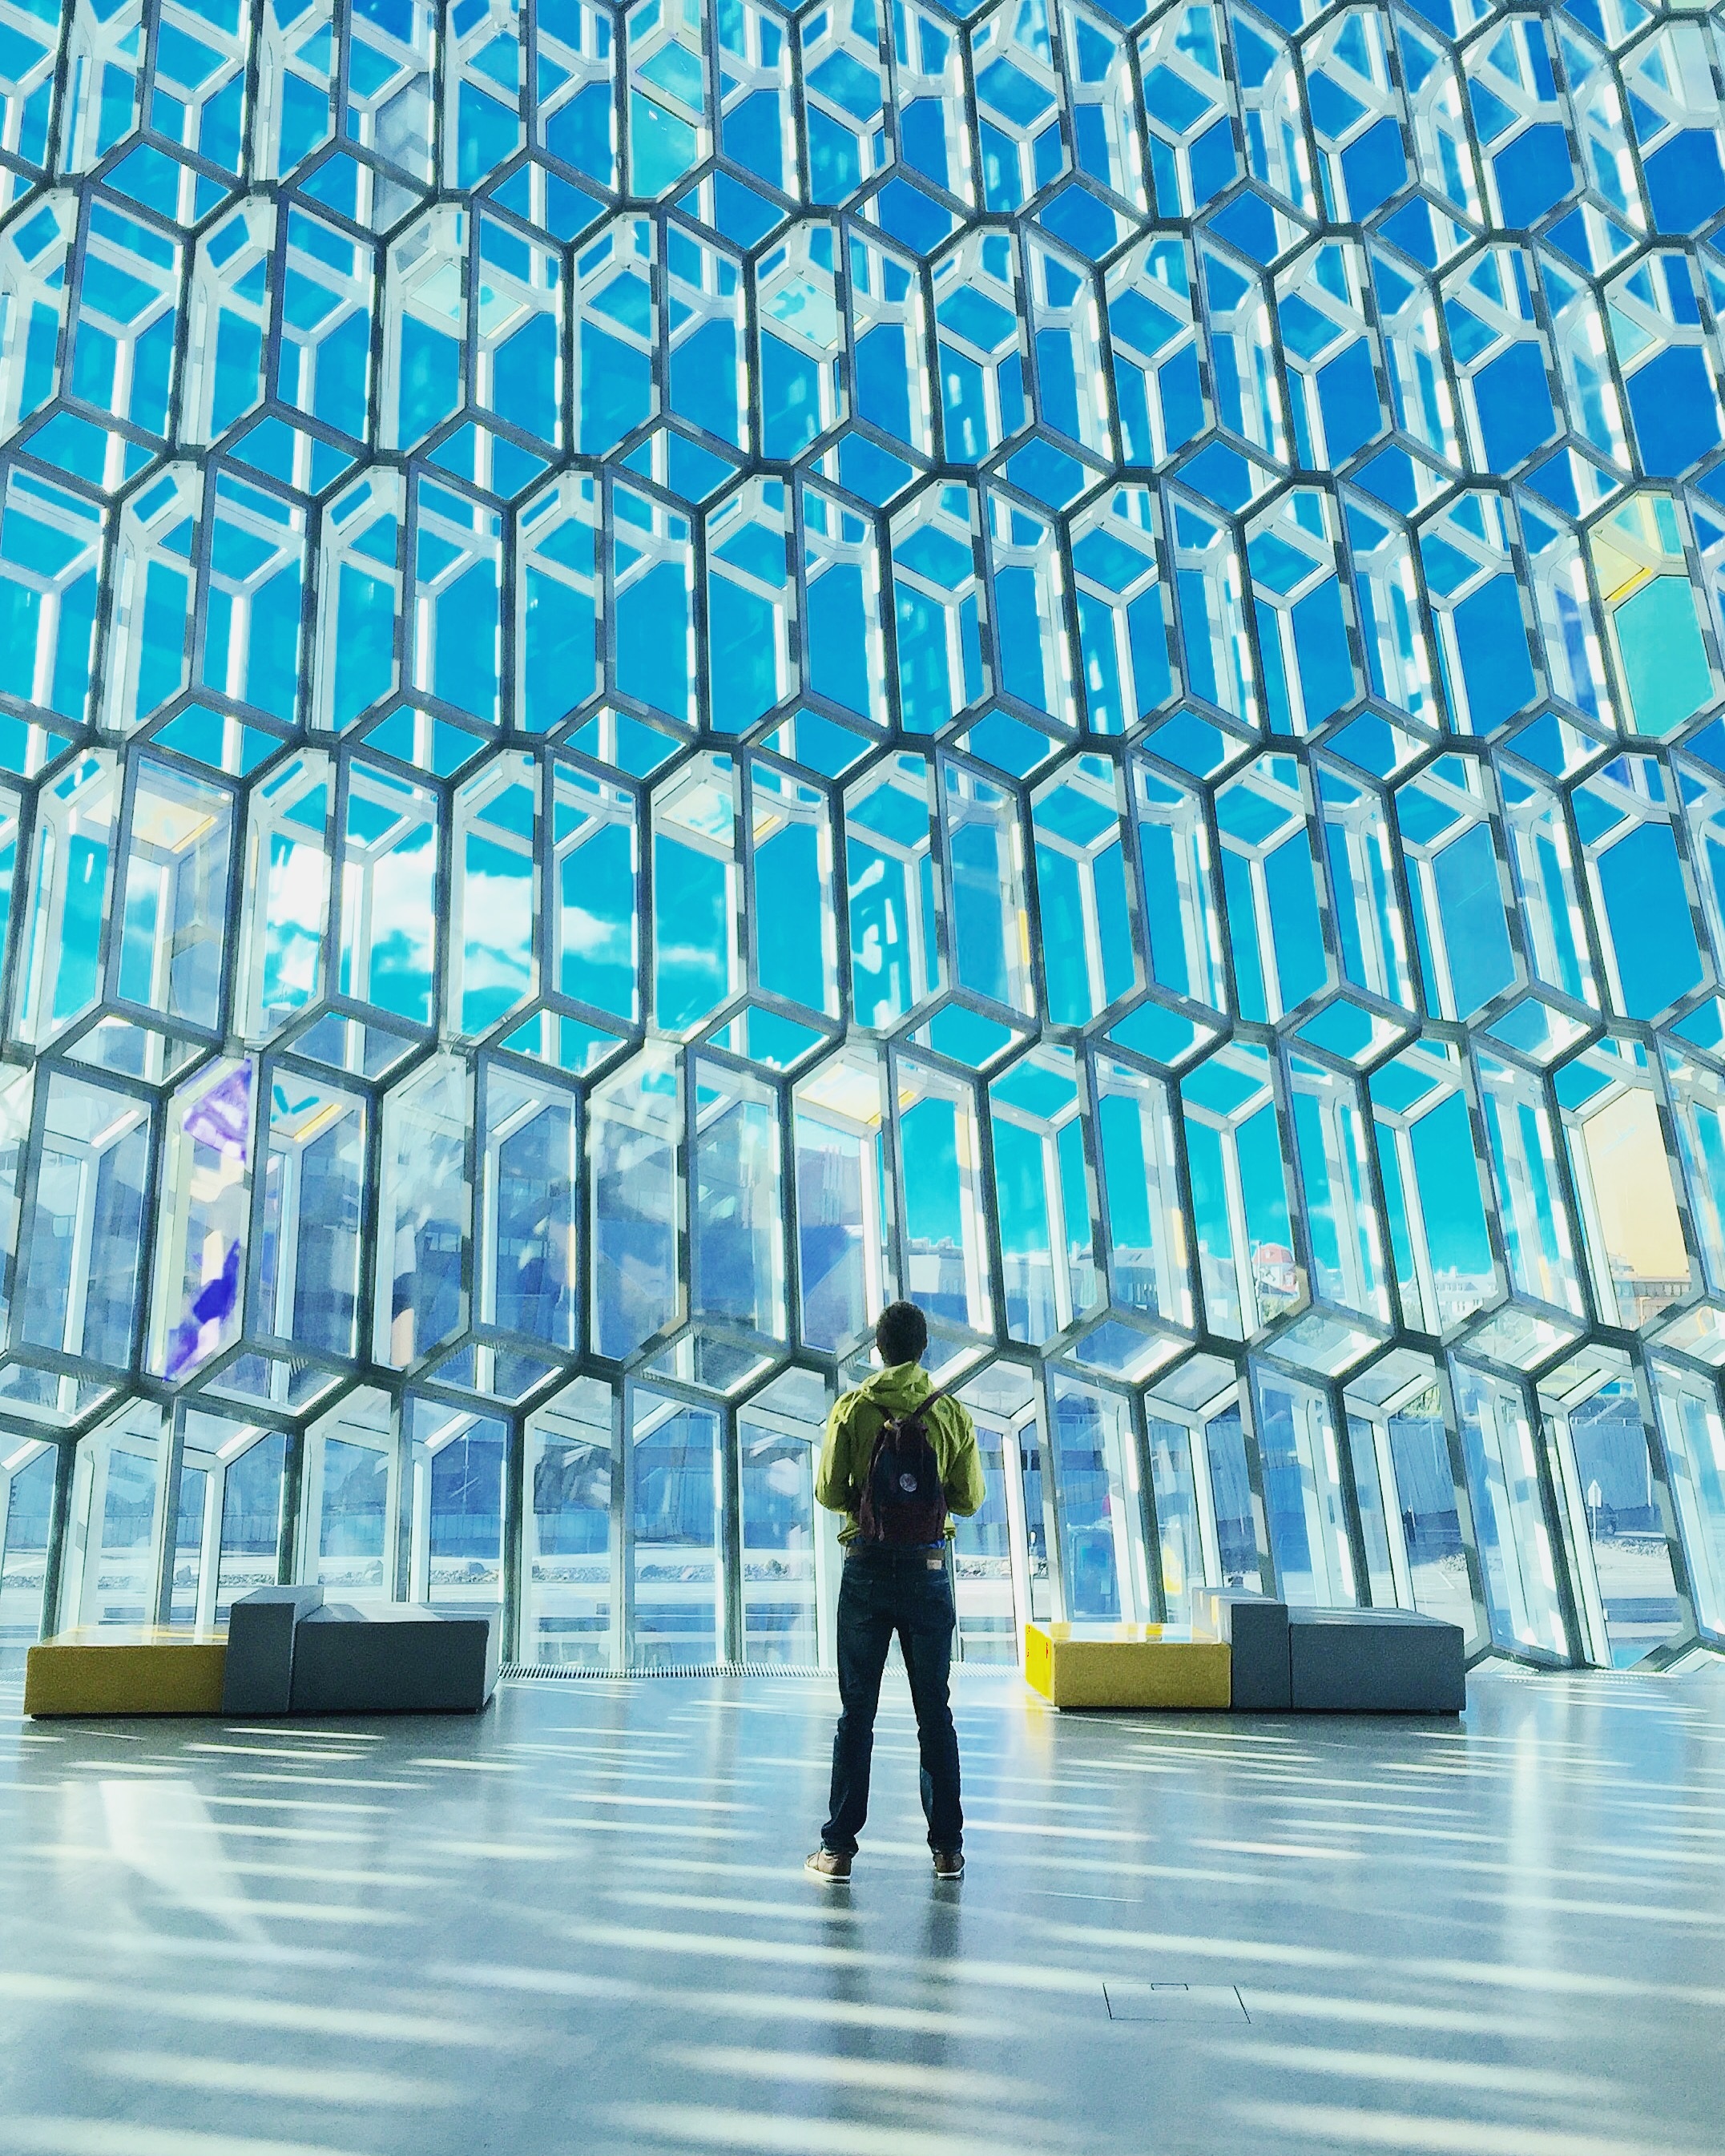
art, symmetry, modern art